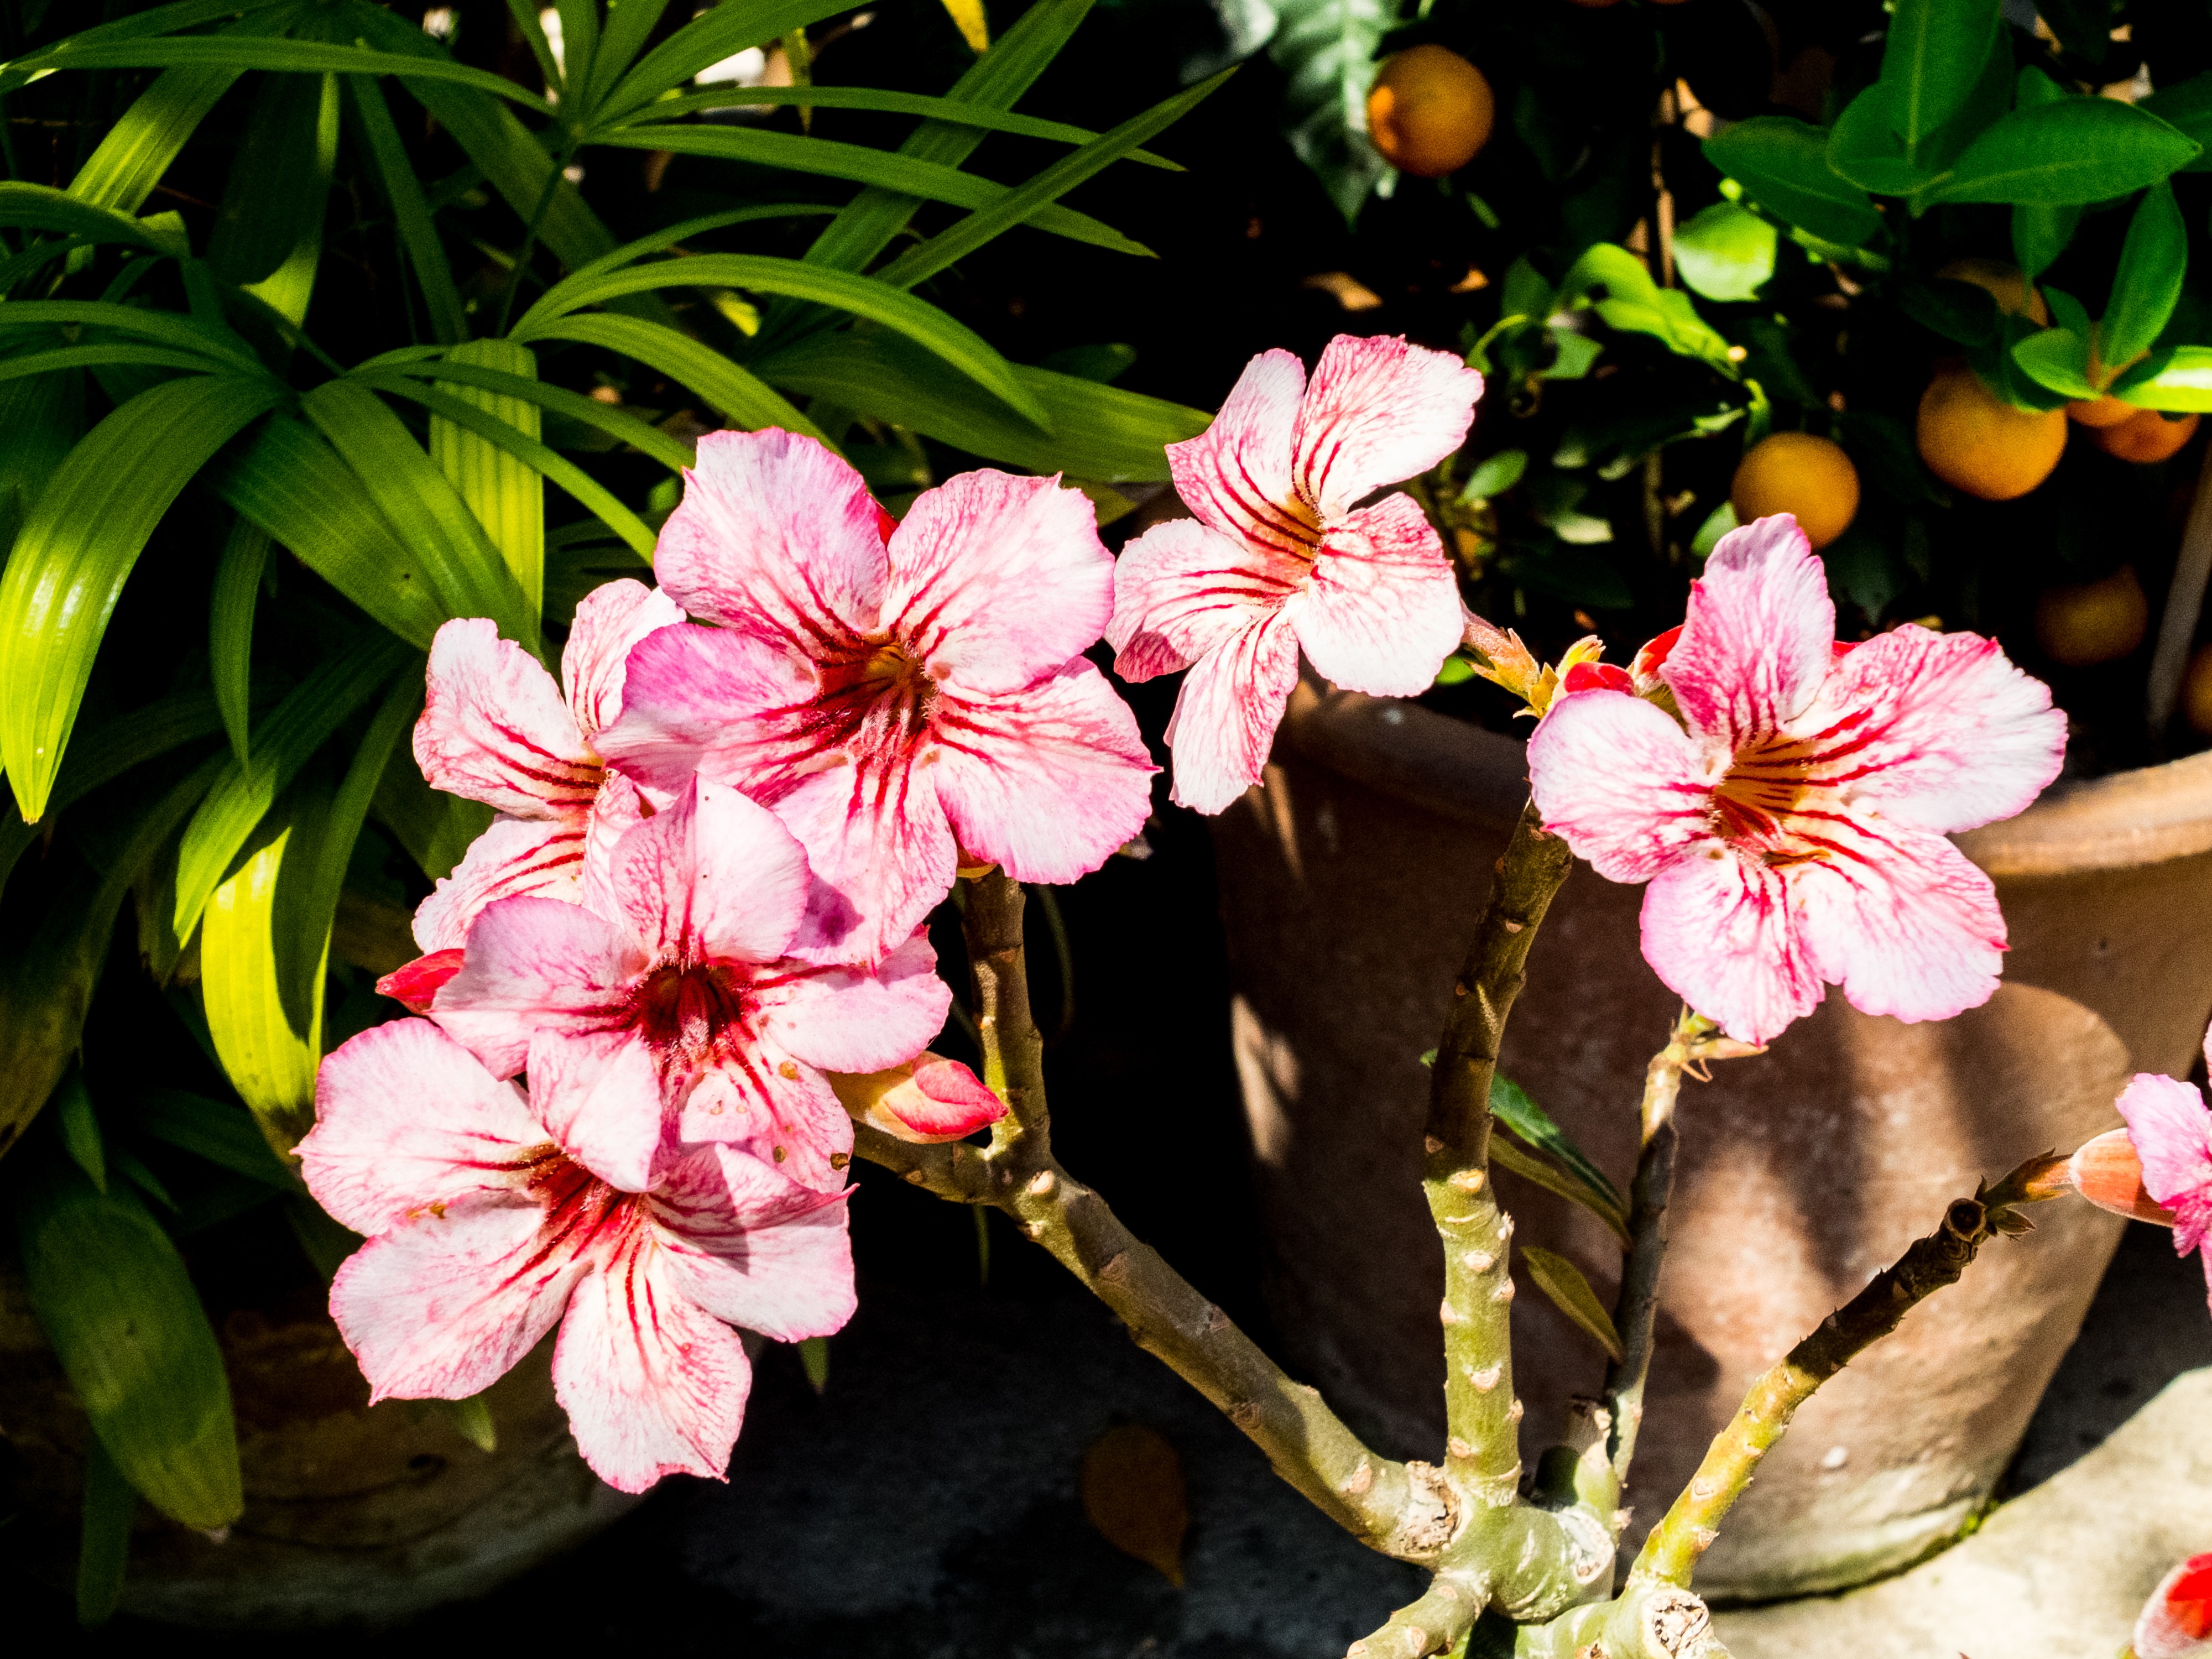
branch, blossom, plant, leaf, flower, petal, bloom, spring, produce, botany, pink, flora, shrub, floristry, macro photography, flowering plant, white red, land plant